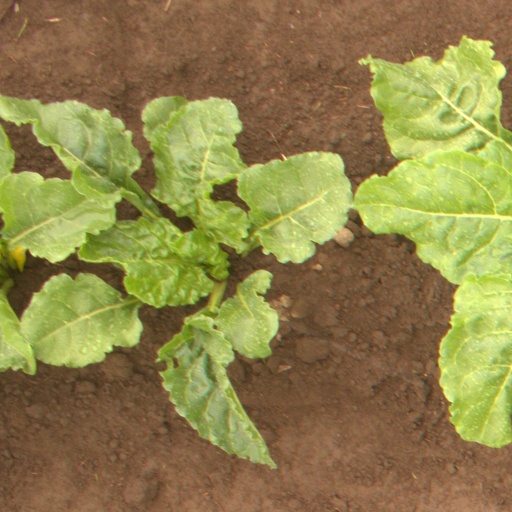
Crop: sugar beet